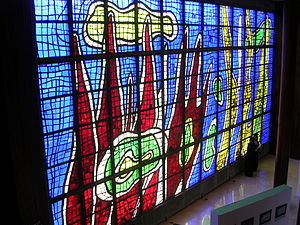
Universitetsbyen i Caracas / Kunstnere som har bidraget til projektet / Internationale
Universitetsbyen i Caracas er Venezuelas centraluniversitet's hovedcampus i Caracas. Den blev tegnet af den venezulanske arkitekt Carlos Raúl Villanueva og blev i år 2000 optaget på UNESCOs Verdensarvsliste.